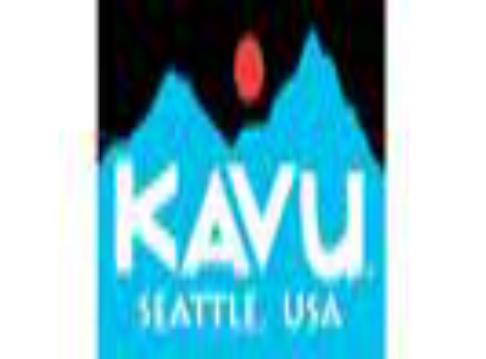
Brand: Kavu
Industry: Clothes